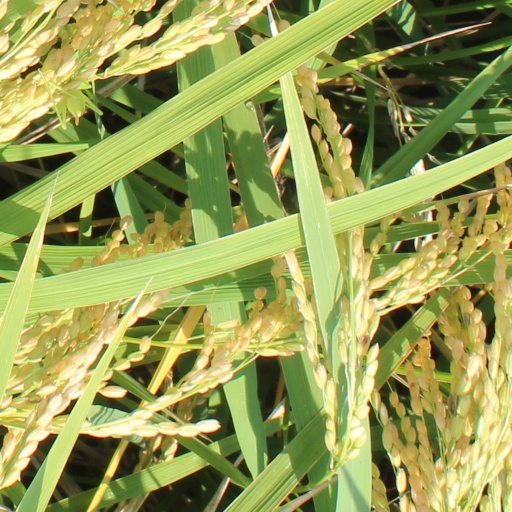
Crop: rice